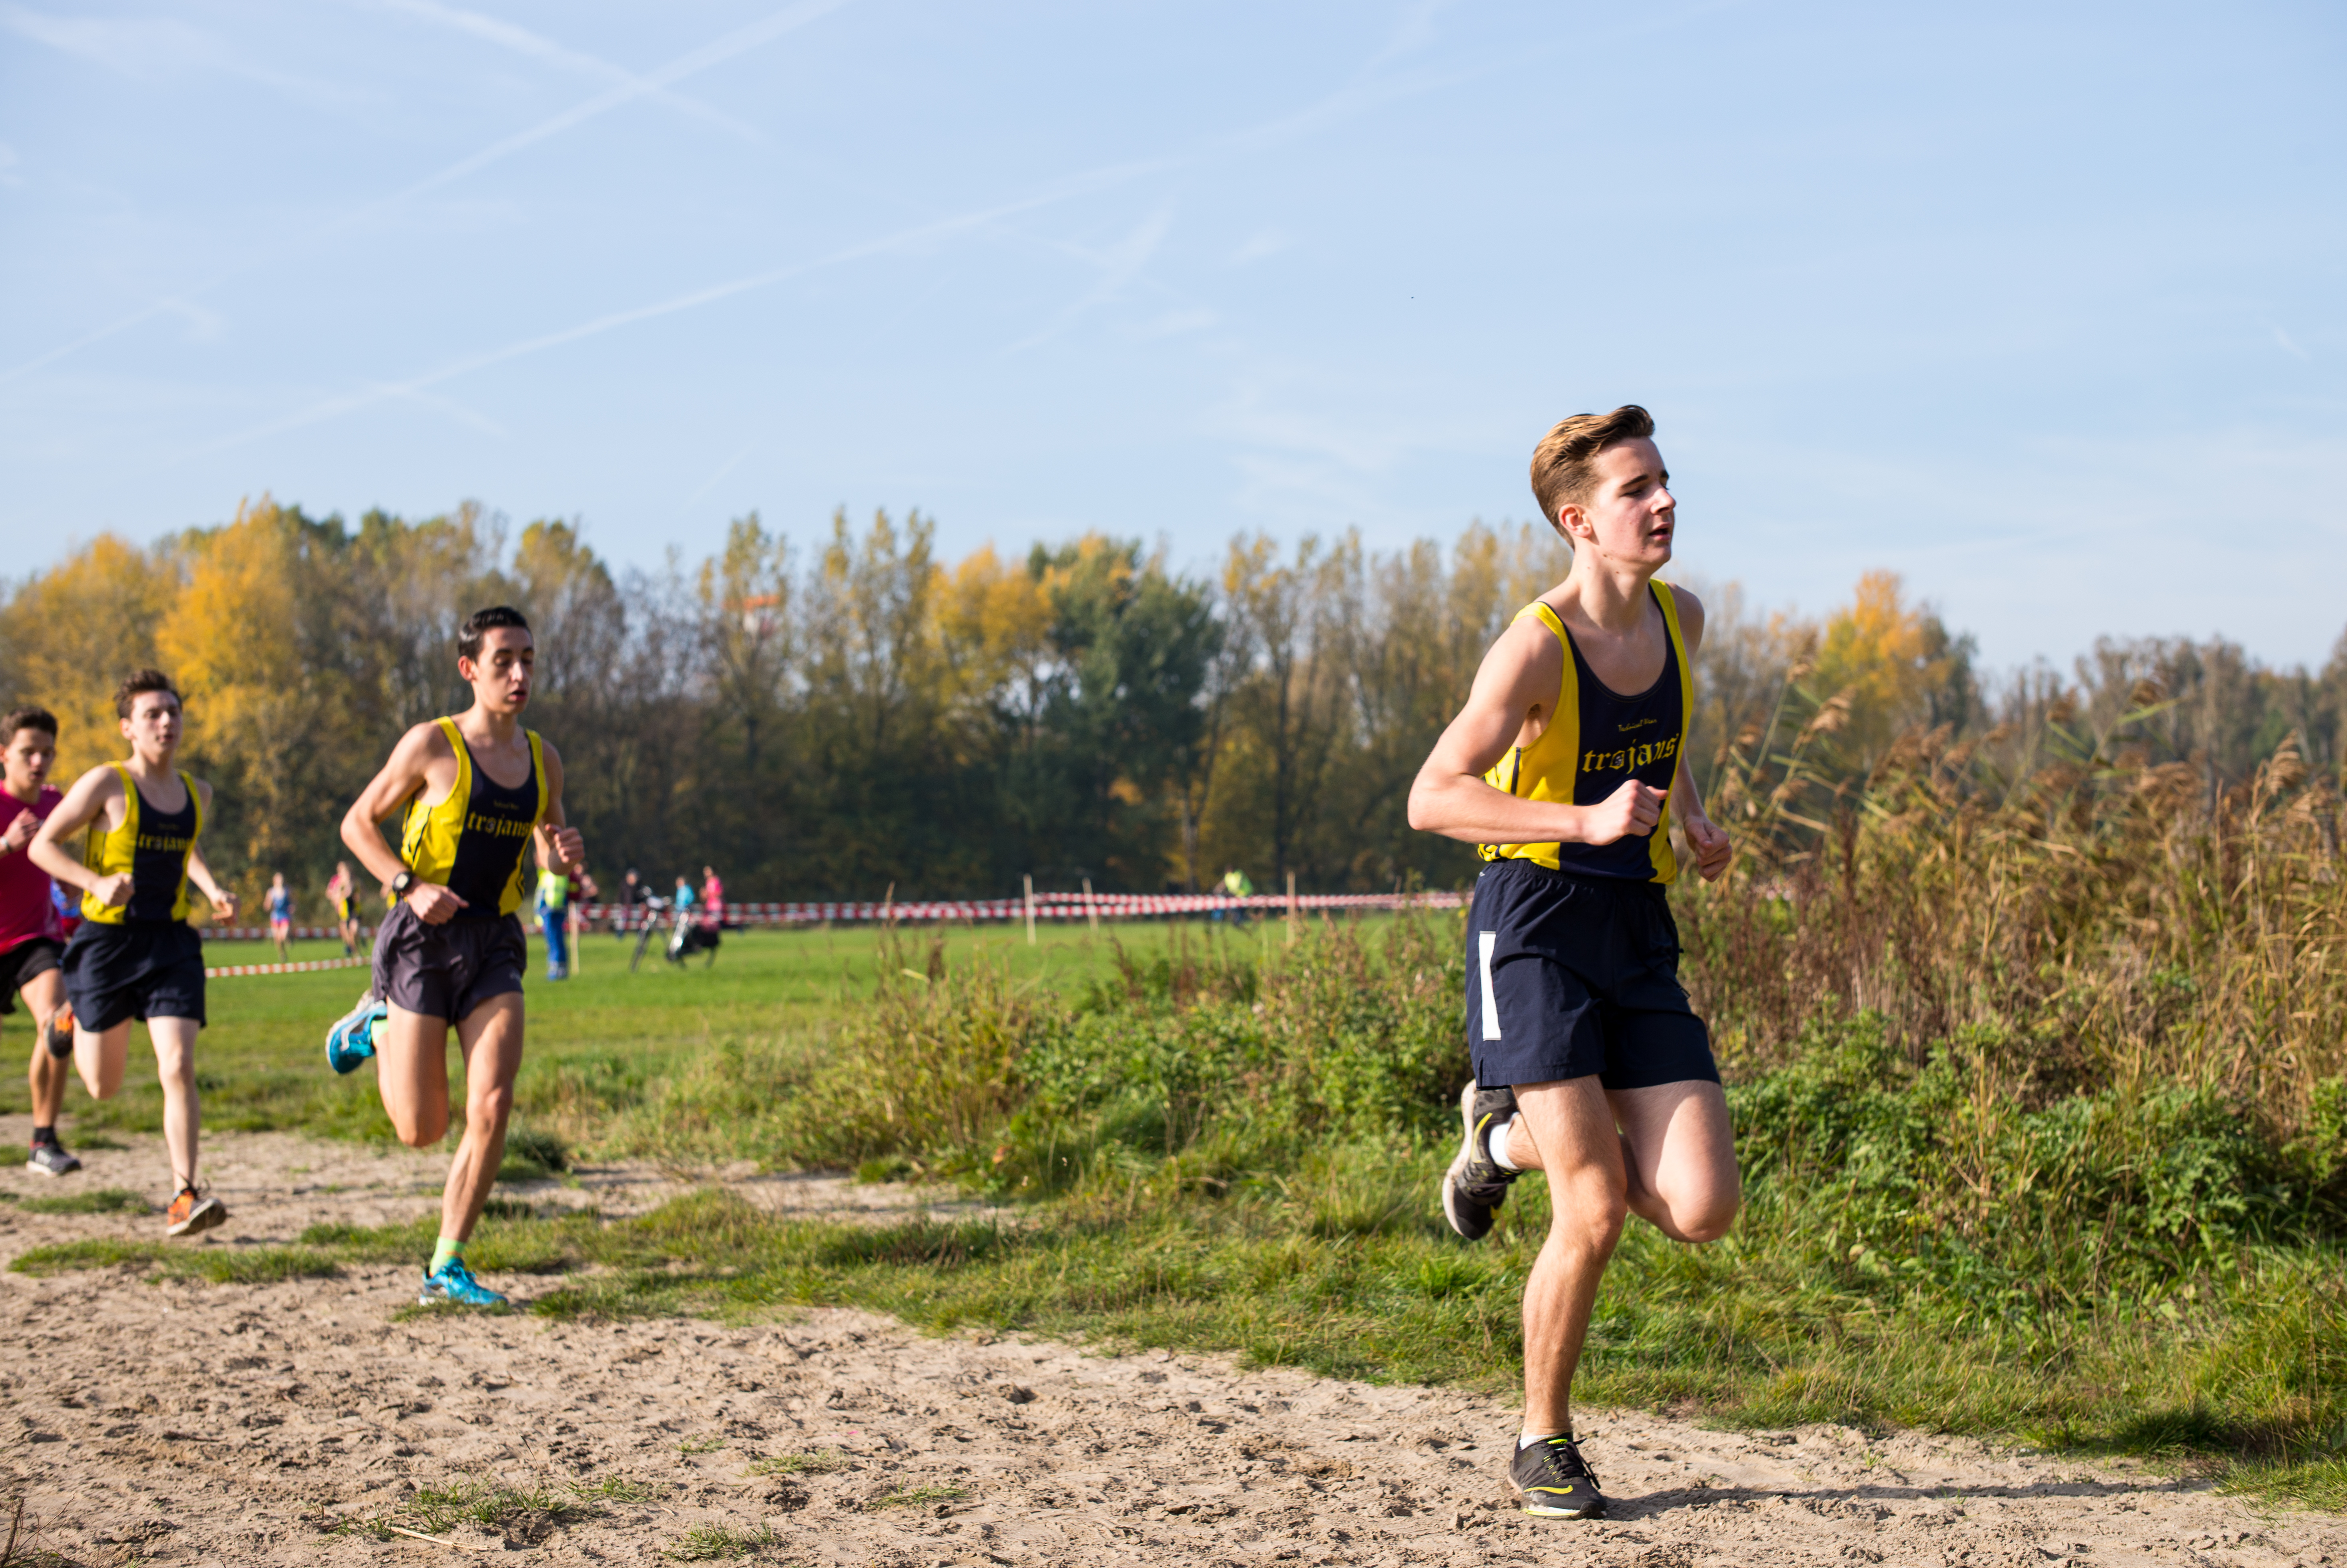
person, running, country, recreation, europe, high, park, jogging, cross, ash, race, competition, woods, holland, hague, amsterdam, netherlands, international, girls, m, team, sports, dutch, boys, 50, school, runners, endurance, junior, leica, 240, summilux, varsity, athletics, meet, bos, isa, amsterdamse, sprint, physical exercise, outdoor recreation, human action, endurance sports, ultramarathon, duathlon, long distance running, cross country running, cross country cycling